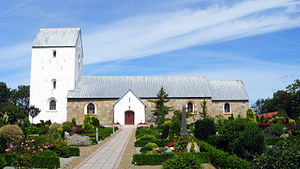
Gjøl Sogn
Gjøl Kirke
Gjøl Kirke, Jammerbugt Kommune
Gjøl Sogn er et sogn i Jammerbugt Provsti. Sognet ligger i Jammerbugt Kommune; indtil Kommunalreformen i 1970 lå det i Hvetbo Herred.